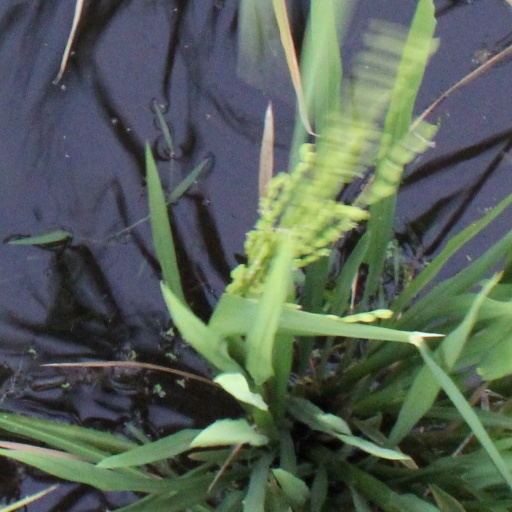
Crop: rice